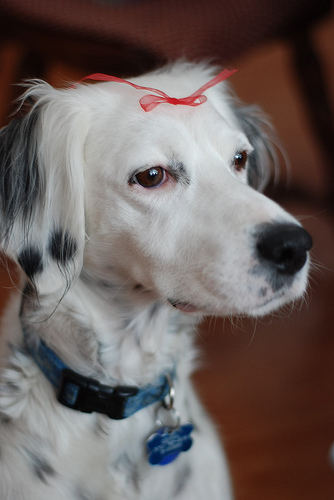
Breed: english setter